Bracketing

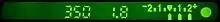
Canon EOS 100 viewfinder information with AEB

Many professional and advanced amateur cameras, including digital cameras, can automatically shoot a bracketed series of pictures, while even the cheaper ones have a less convenient but still effective manual exposure compensation control.